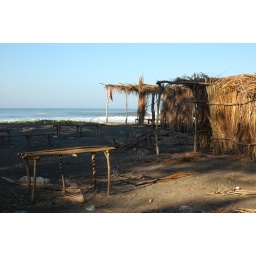
Stepping out of the gates of the lodge, crossing the street for a surf check. The beach break is seen in the background.